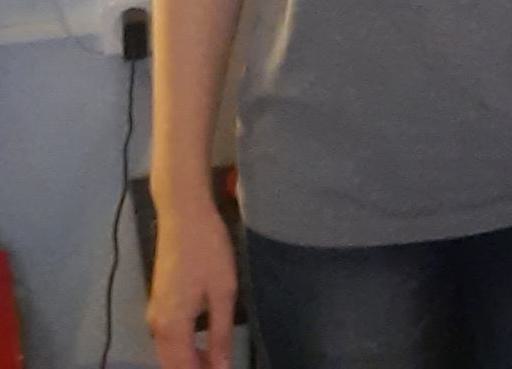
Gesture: no_gesture